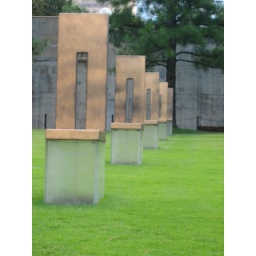
The chairs represent a person who died in the bombing.